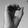
ASL letter: O